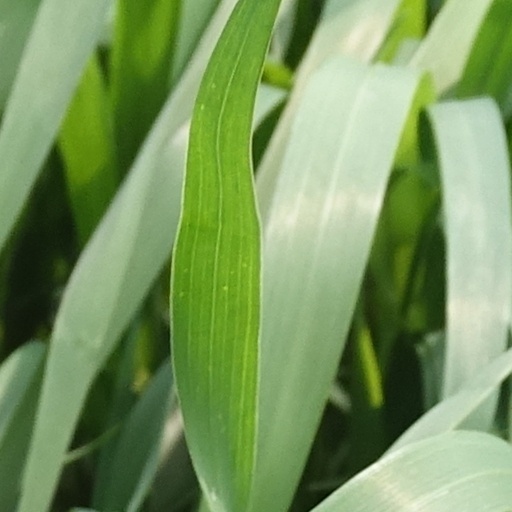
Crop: wheat